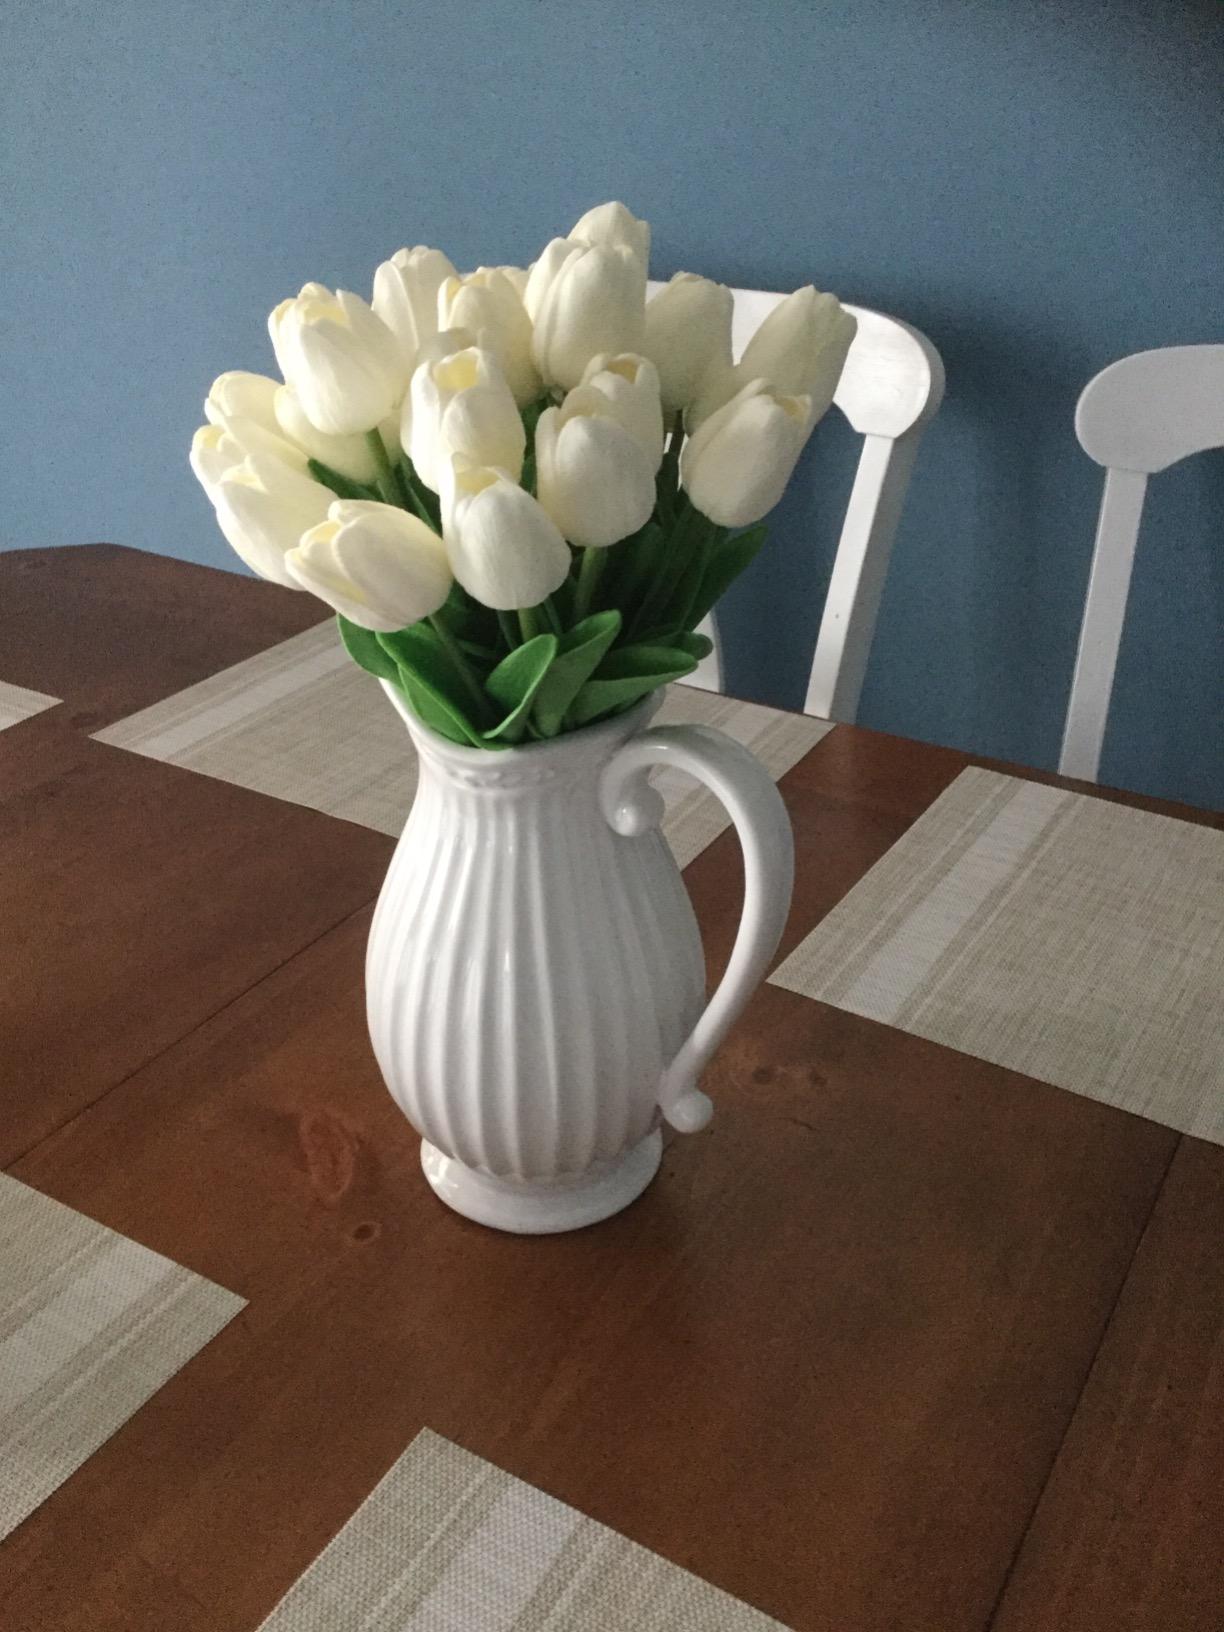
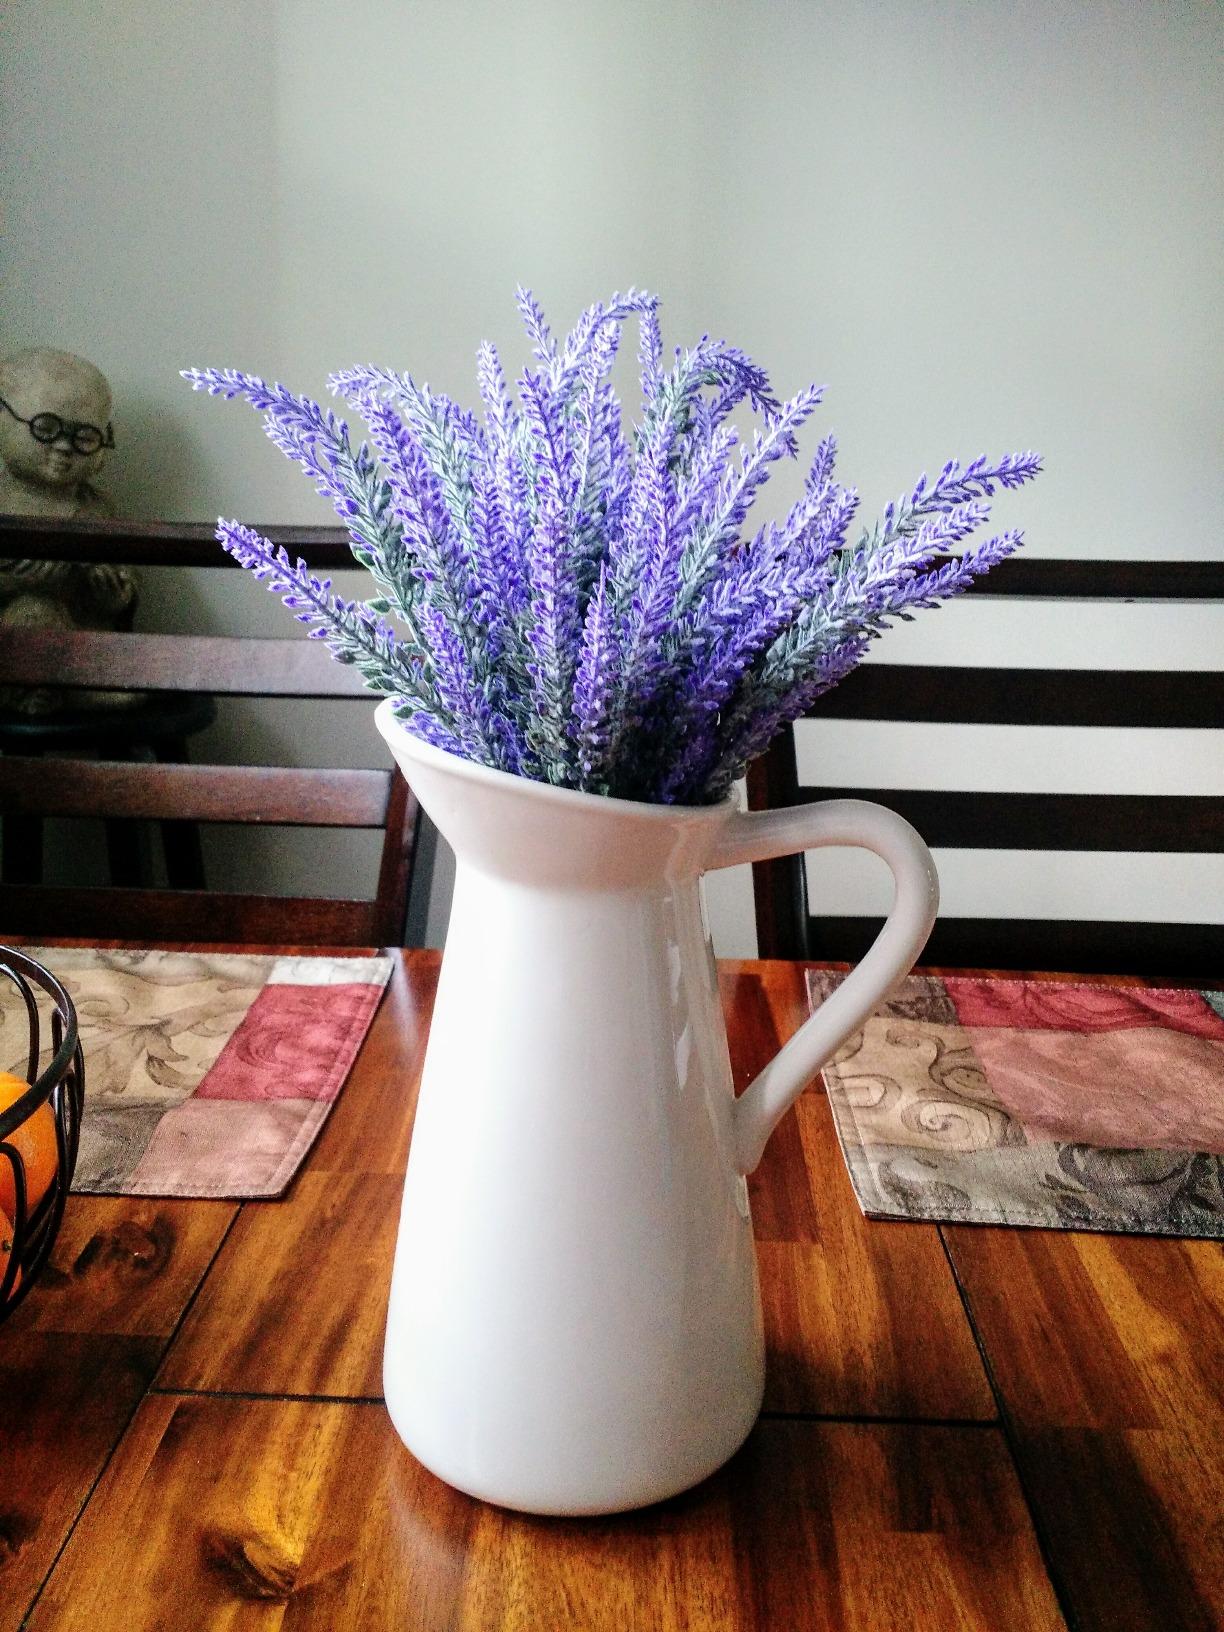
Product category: vase
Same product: no